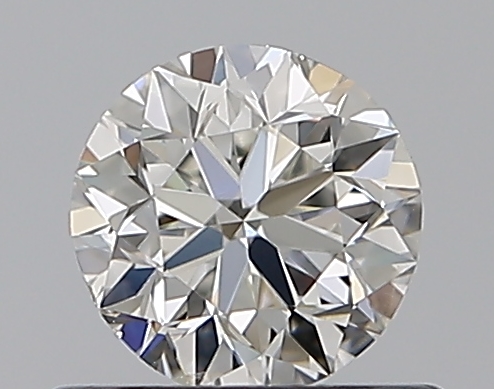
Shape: round
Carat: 0.5
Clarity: SI2
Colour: H
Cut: VG
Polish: EX
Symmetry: VG
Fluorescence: N
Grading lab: GIA
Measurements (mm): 4.95 x 5.02 x 3.2